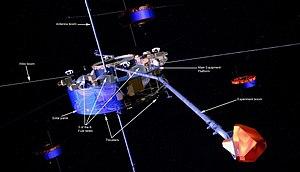
Cluster est une mission de l'Agence spatiale européenne qui utilise quatre satellites pour étudier les interactions entre le vent solaire et la magnétosphère terrestre. Après la destruction des satellites lors de l'échec du vol inaugural d'Ariane 5 en 1996, les satellites sont reconstruits à l'identique et lancés en 2000. La mission, d'une durée initiale de deux ans, a été prolongée à plusieurs reprises et se poursuit toujours fin 2019.